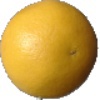
Label: Grapefruit White 1